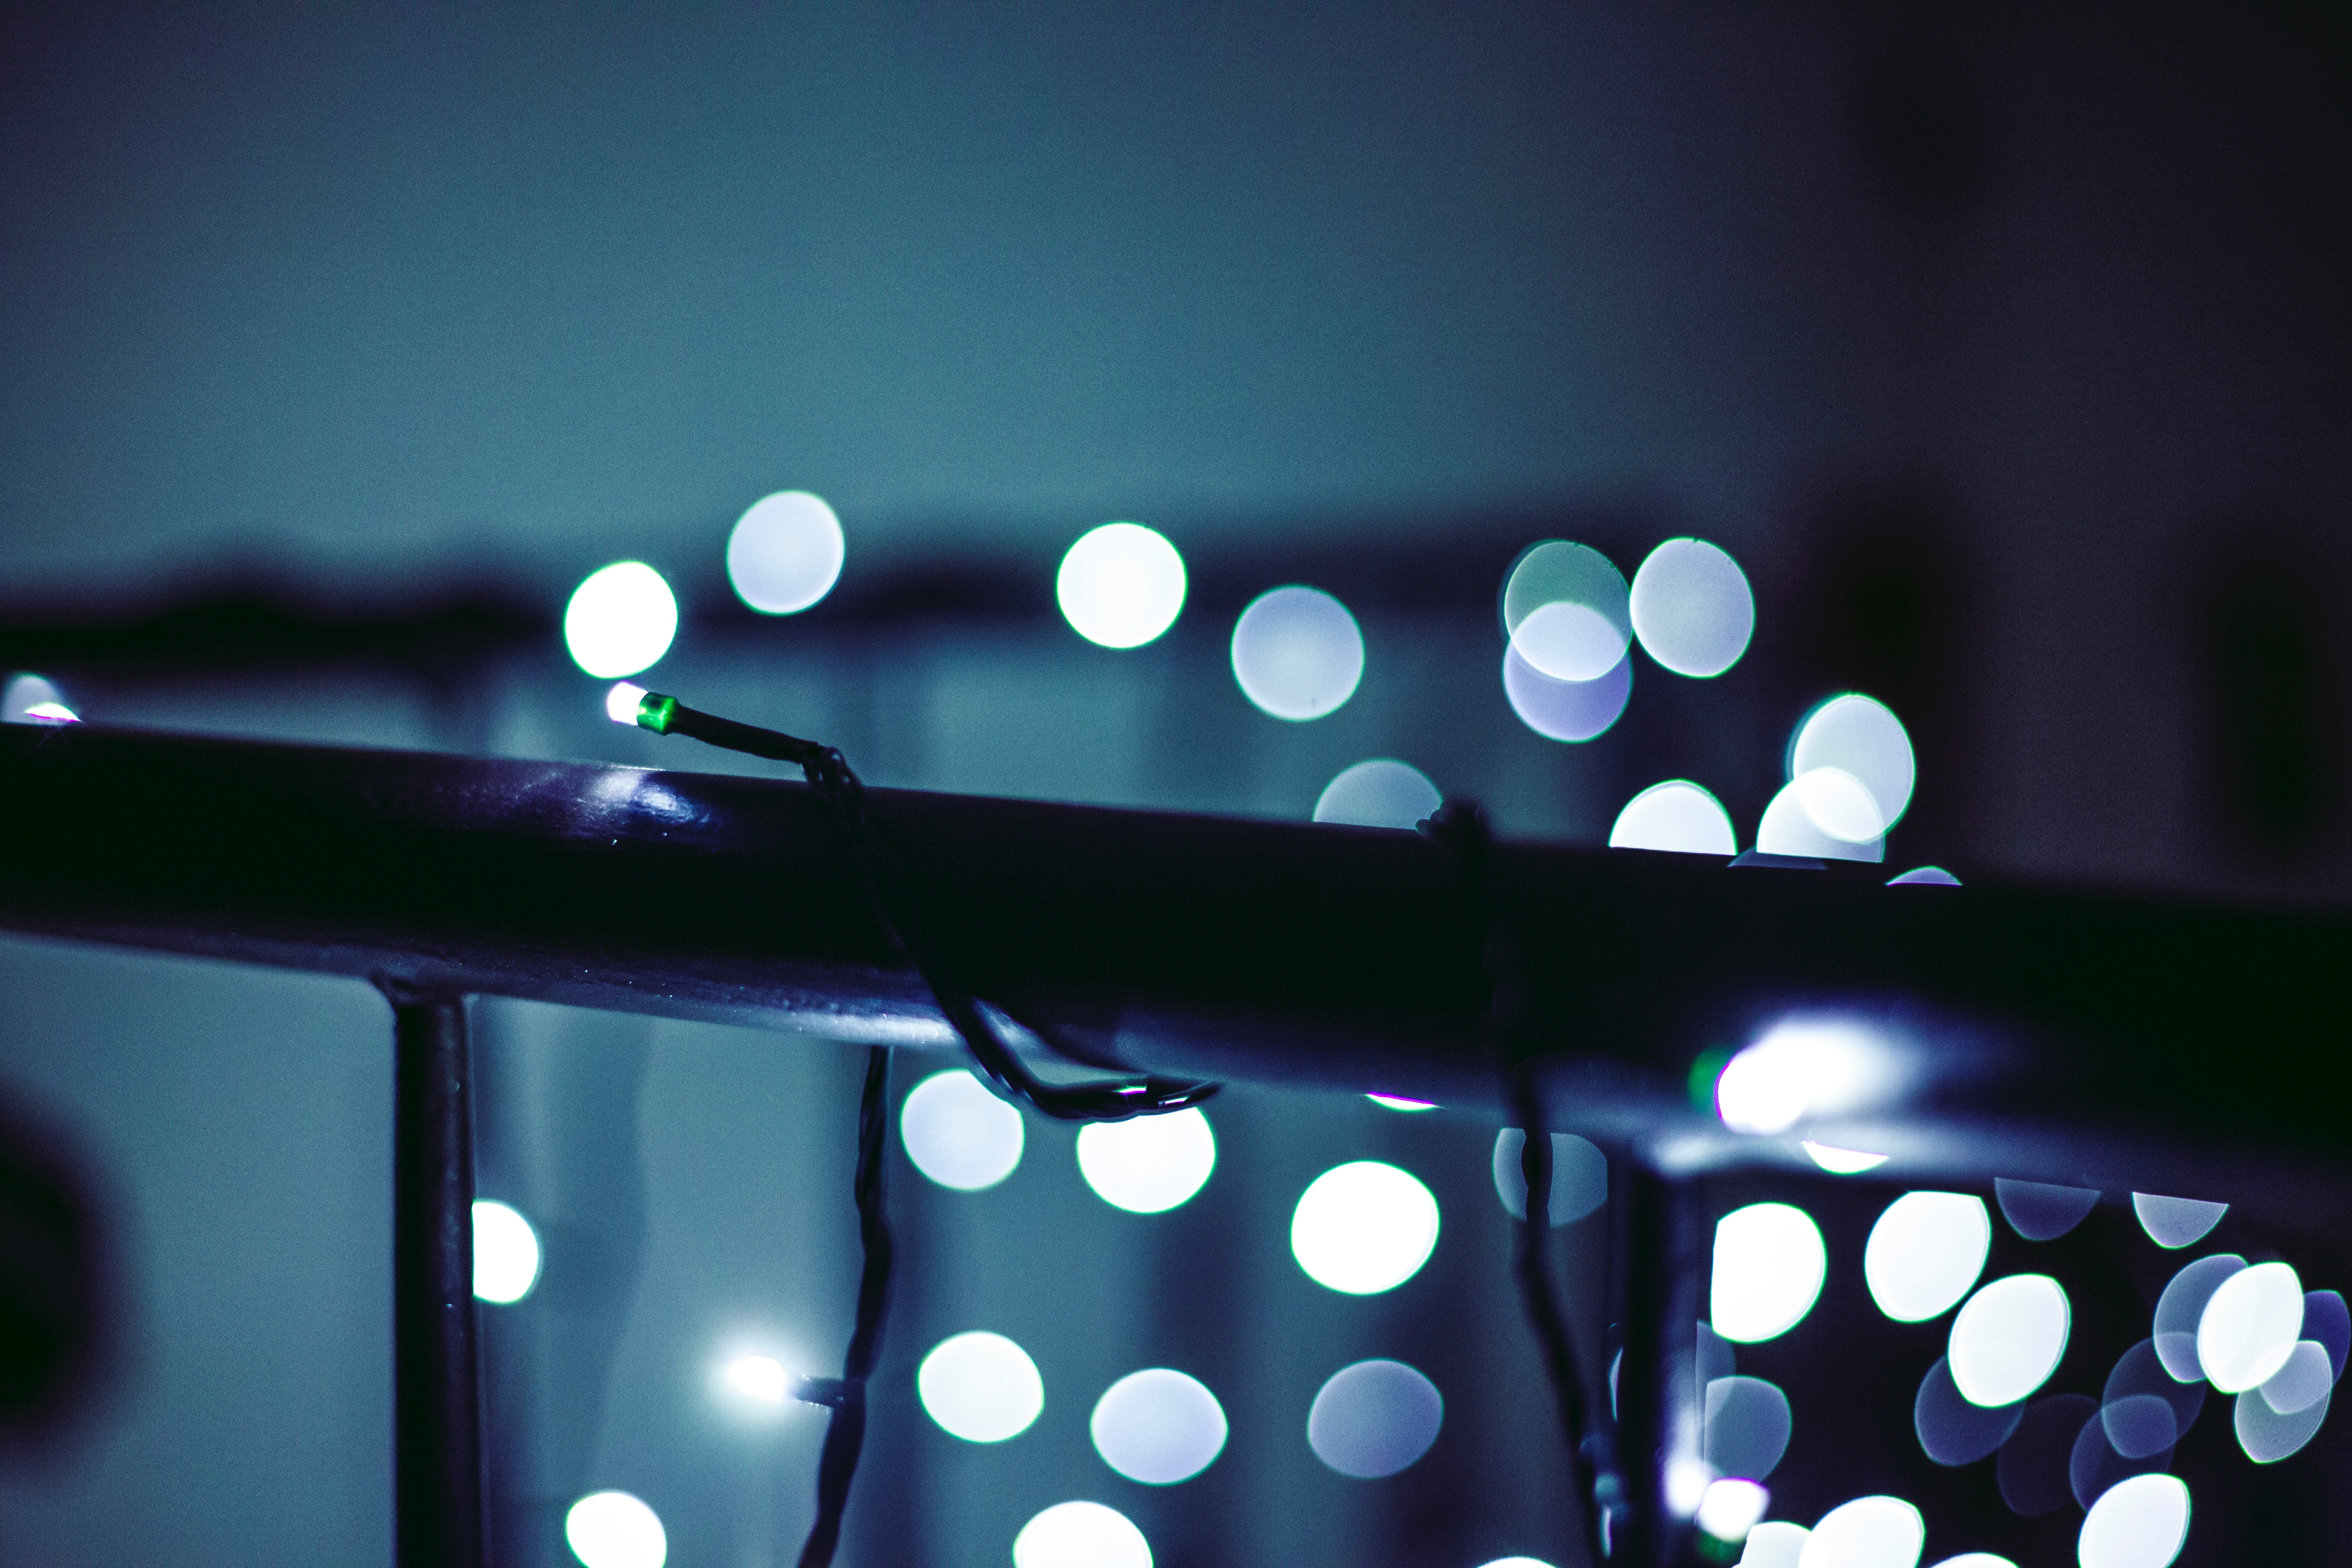
light, lighting, night, light fixture, computer wallpaper